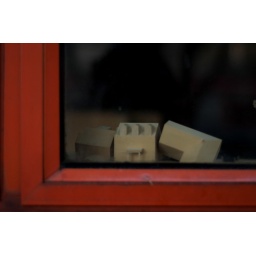
Little house in the window